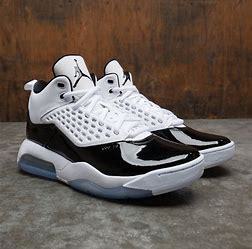
Brand: Jordan
Model: Maxin 200